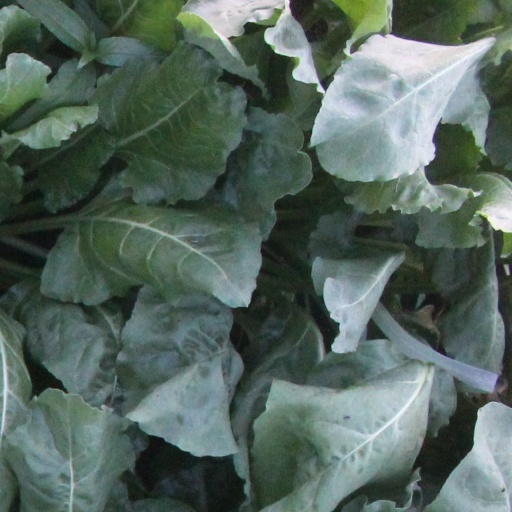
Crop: sugar beet